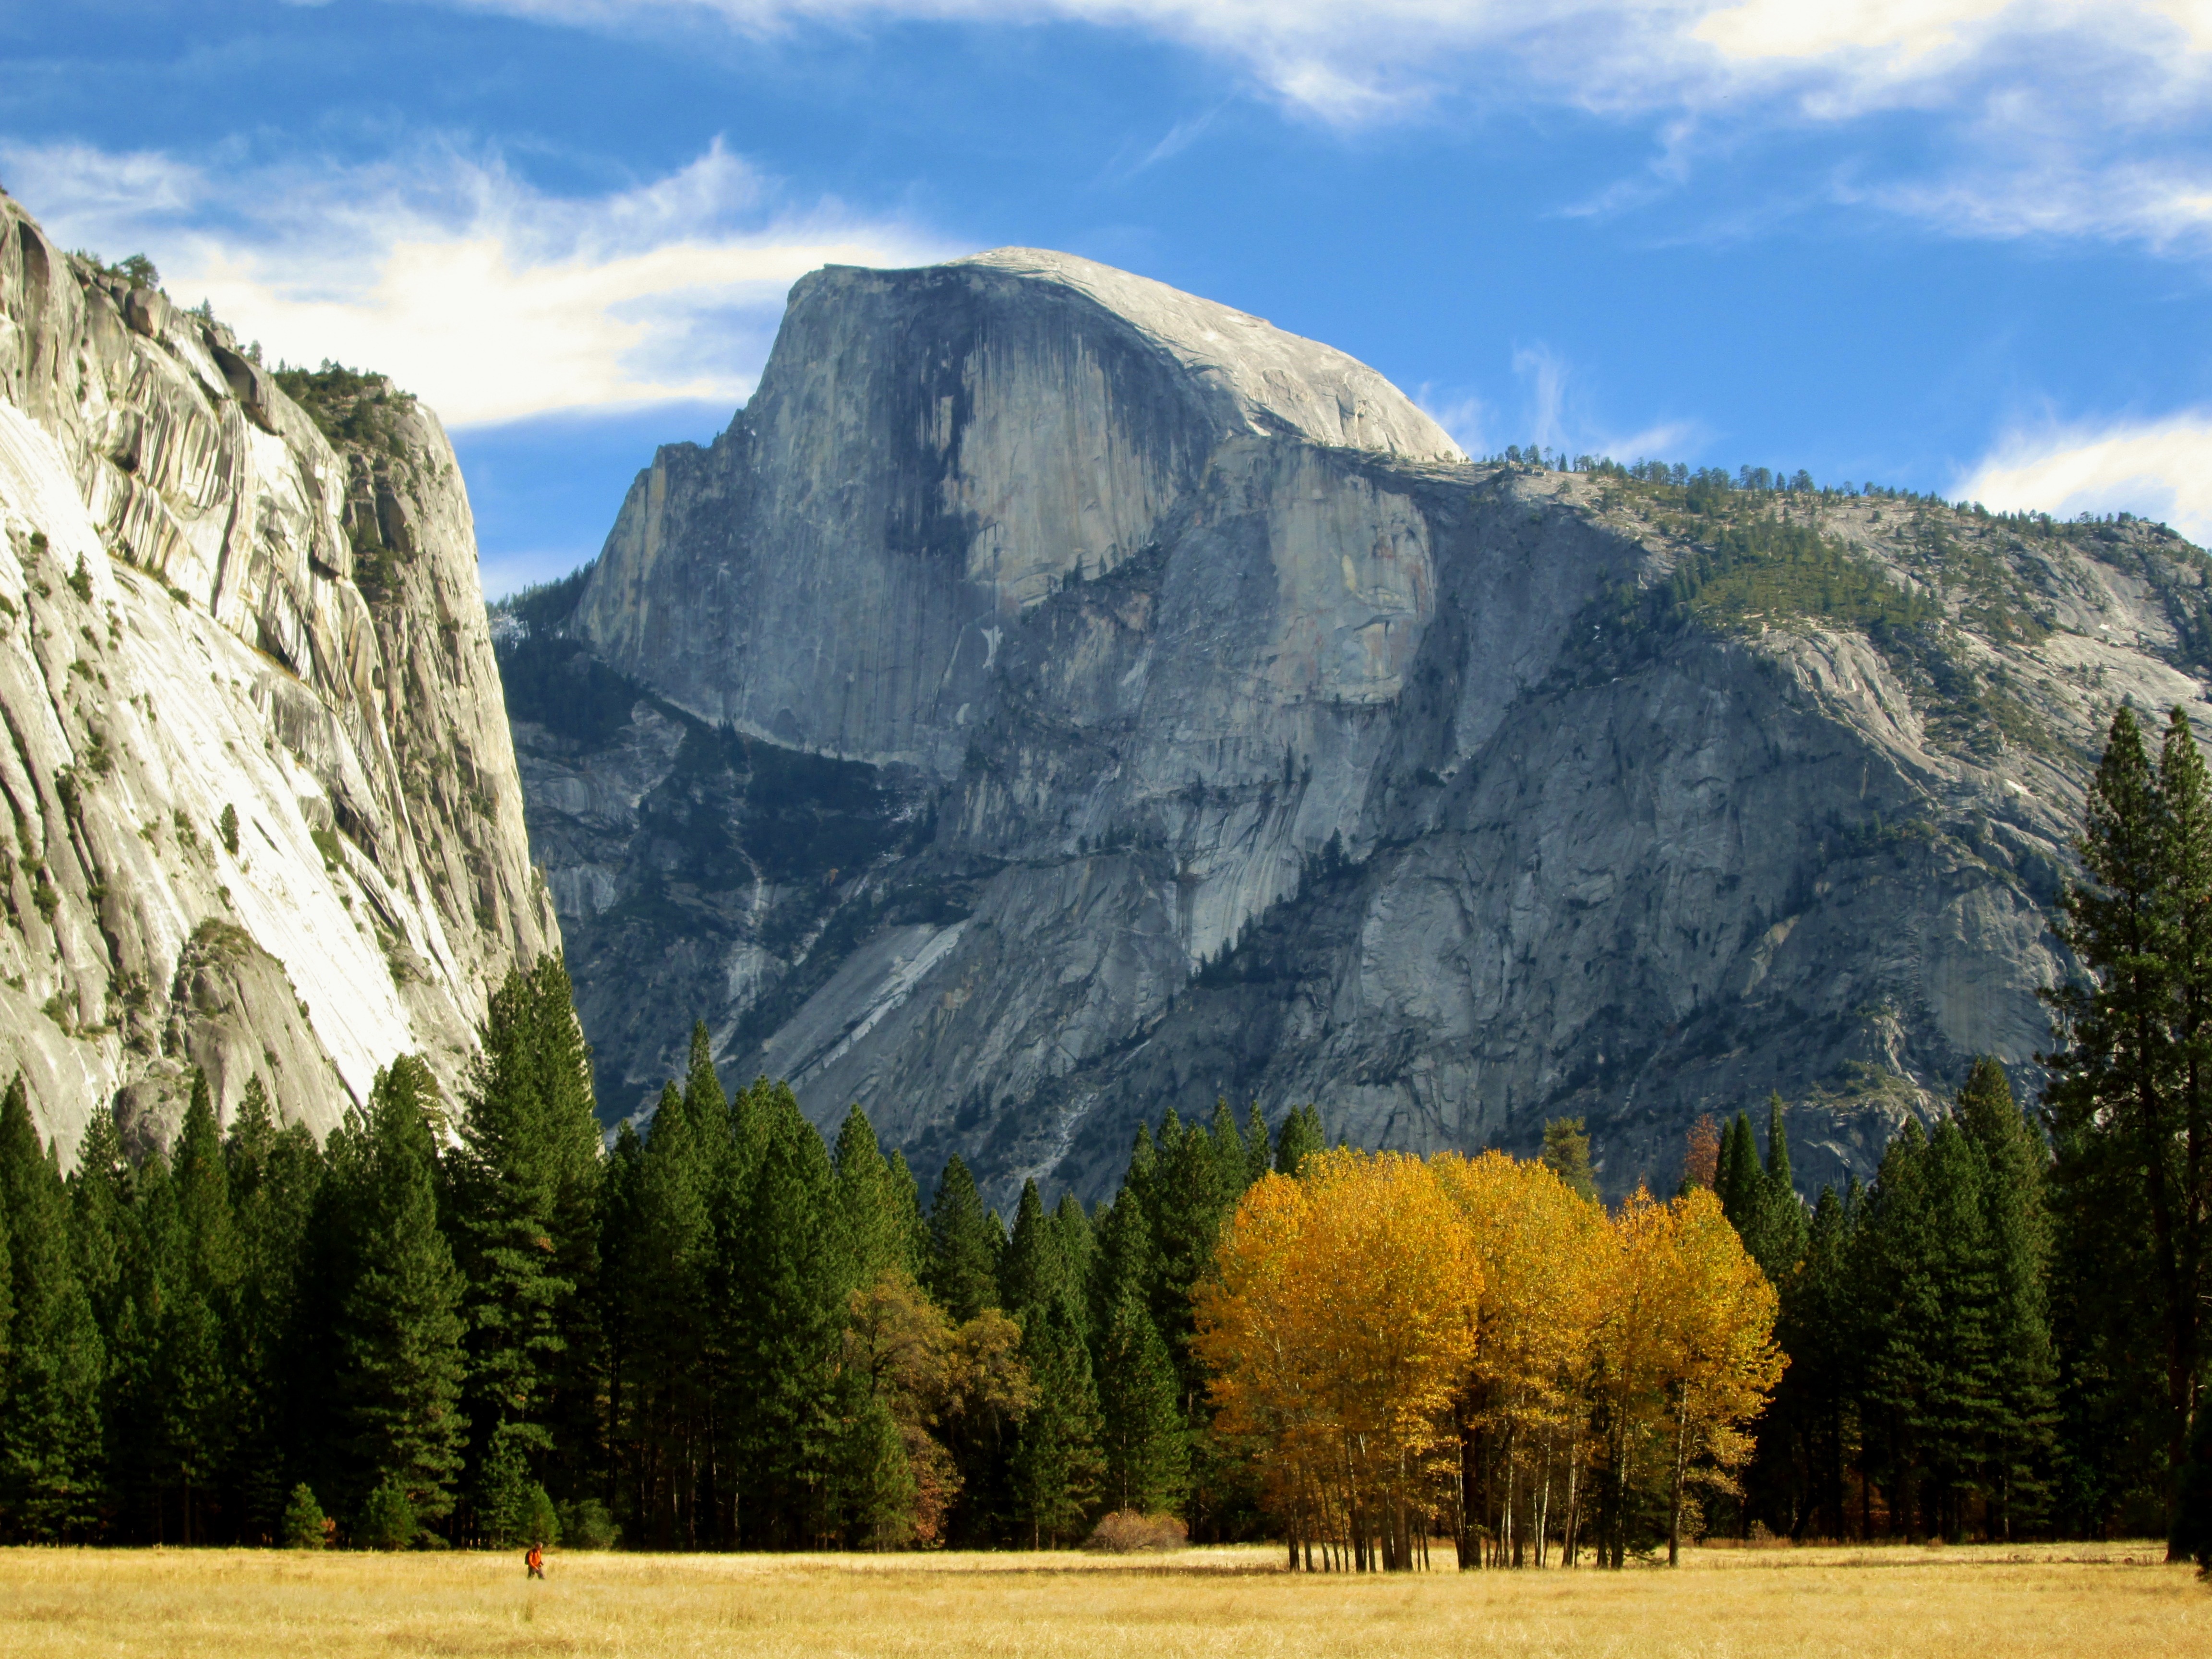
landscape, tree, nature, wilderness, mountain, valley, mountain range, park, terrain, national park, california, ridge, blue sky, half dome, trees, mountains, alps, plateau, landform, yosemite valley, geographical feature, mountainous landforms